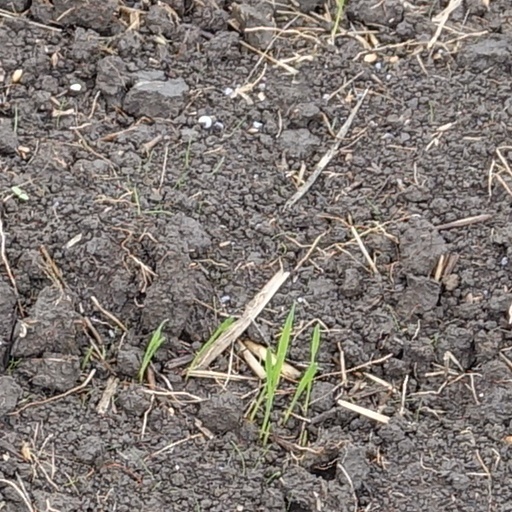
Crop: wheat